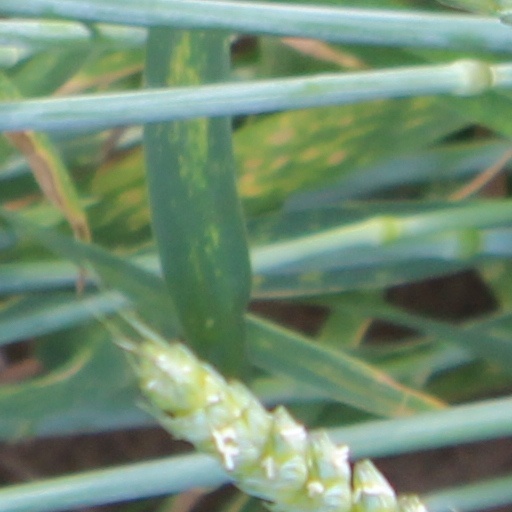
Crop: wheat